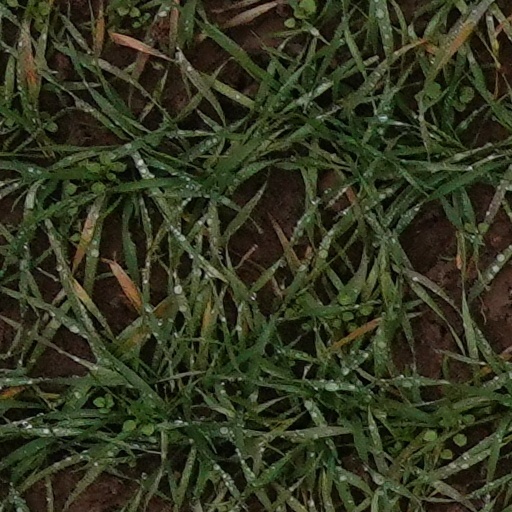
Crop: wheat